Smith College Relief Unit

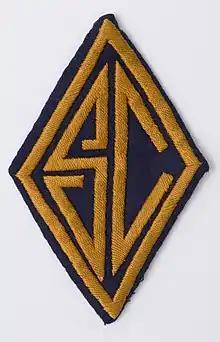
Photograph of a Smith College Relief Unit uniform patch circa 1918

In 1916, on a return trip from Greece, Harriet Boyd Hawes, Smith College Class of 1892, witnessed the destitute state in which France found itself. The German war machine had desolated the French countryside in its wake leaving France in dire need of humanitarian aid. Once she returned to the United States, she already had a plan to bring together a group of Smith alumnae to travel to northern France and aid the American Fund for French Wounded (AFFW) in their reconstruction project.